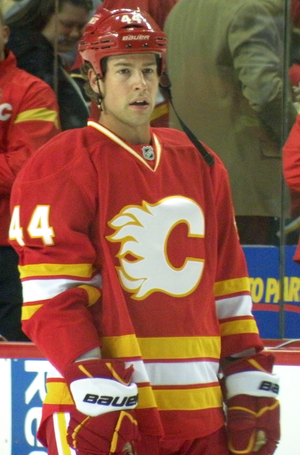
Chris Butler est un joueur professionnel américain de hockey sur glace évoluant à la position de défenseur.